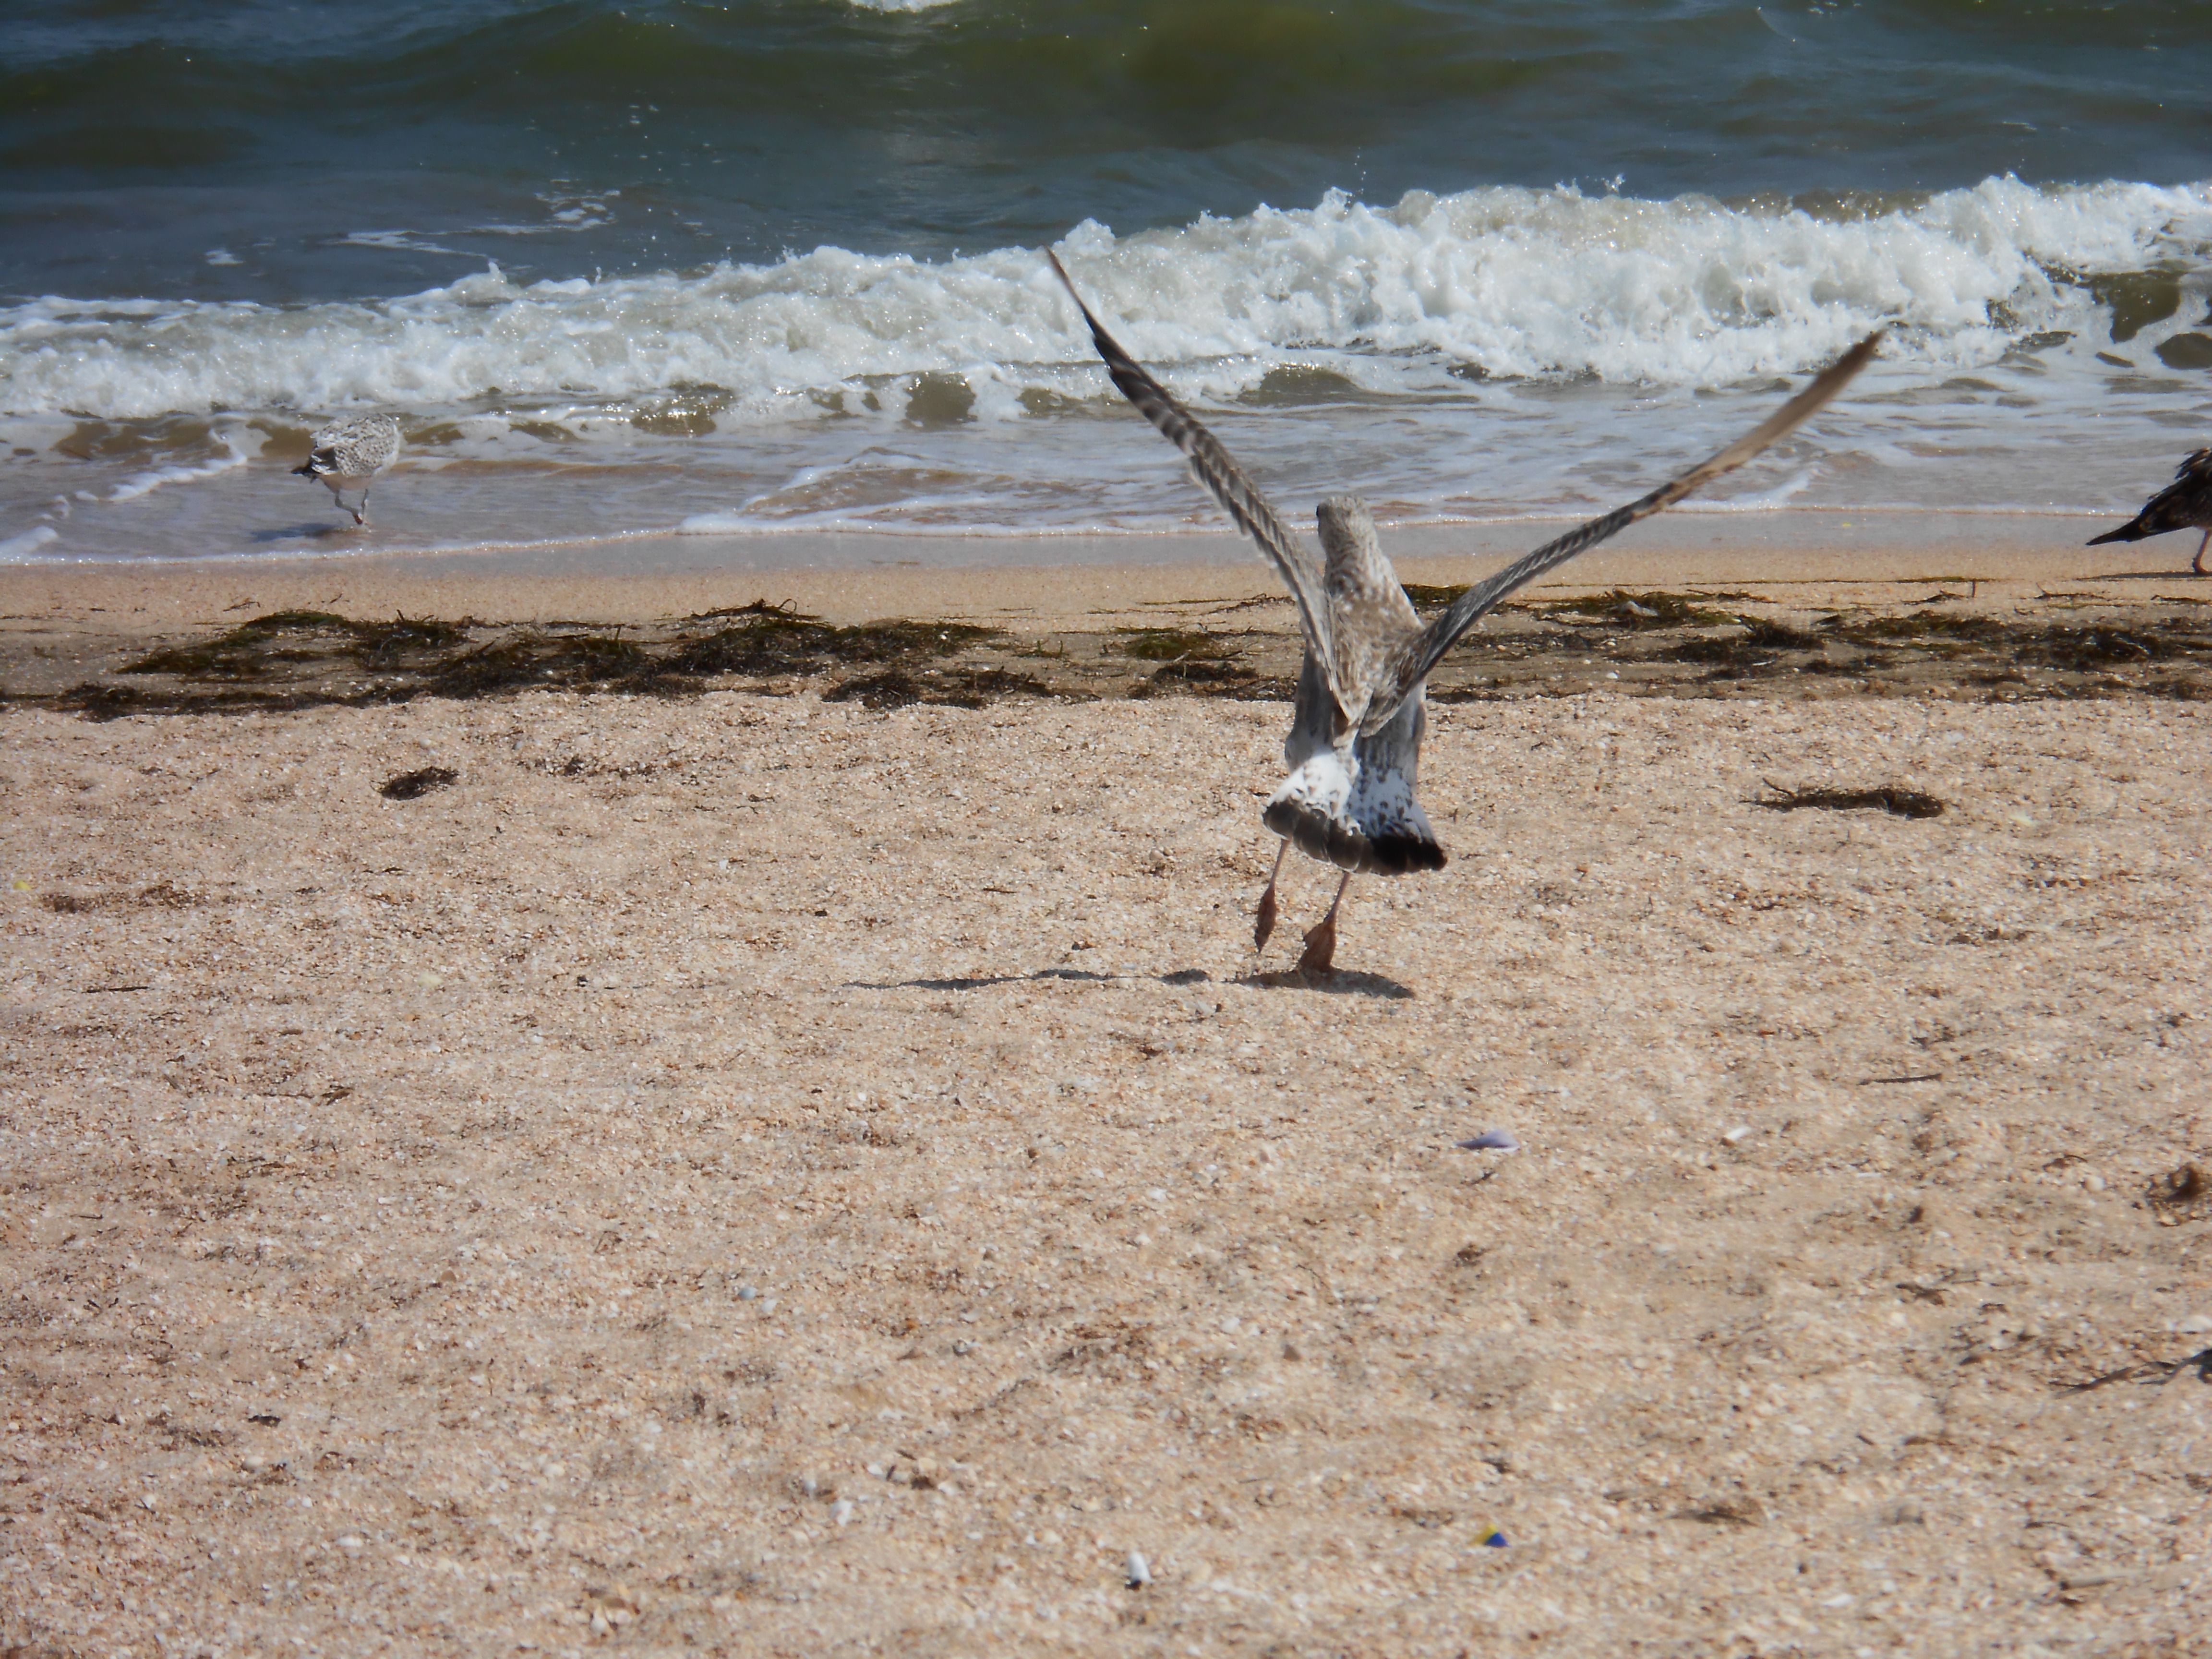
beach, sea, coast, sand, bird, seabird, wildlife, fauna, ukraine, sea water, bank cormorant